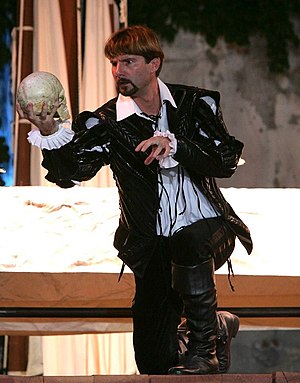
Rosenkrans og Gyldenstjerne er døde
Josip Zovko, Hamlet, HNK Split, Foto: Matko Biljak
Rosenkrans og Gyldenstjerne er døde er et humoristisk, absurd og eksistentialistisk skuespil af Tom Stoppard.